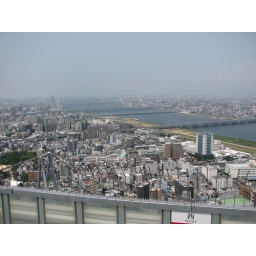
094 view of osaka from floating garden observatory in umeda sky building